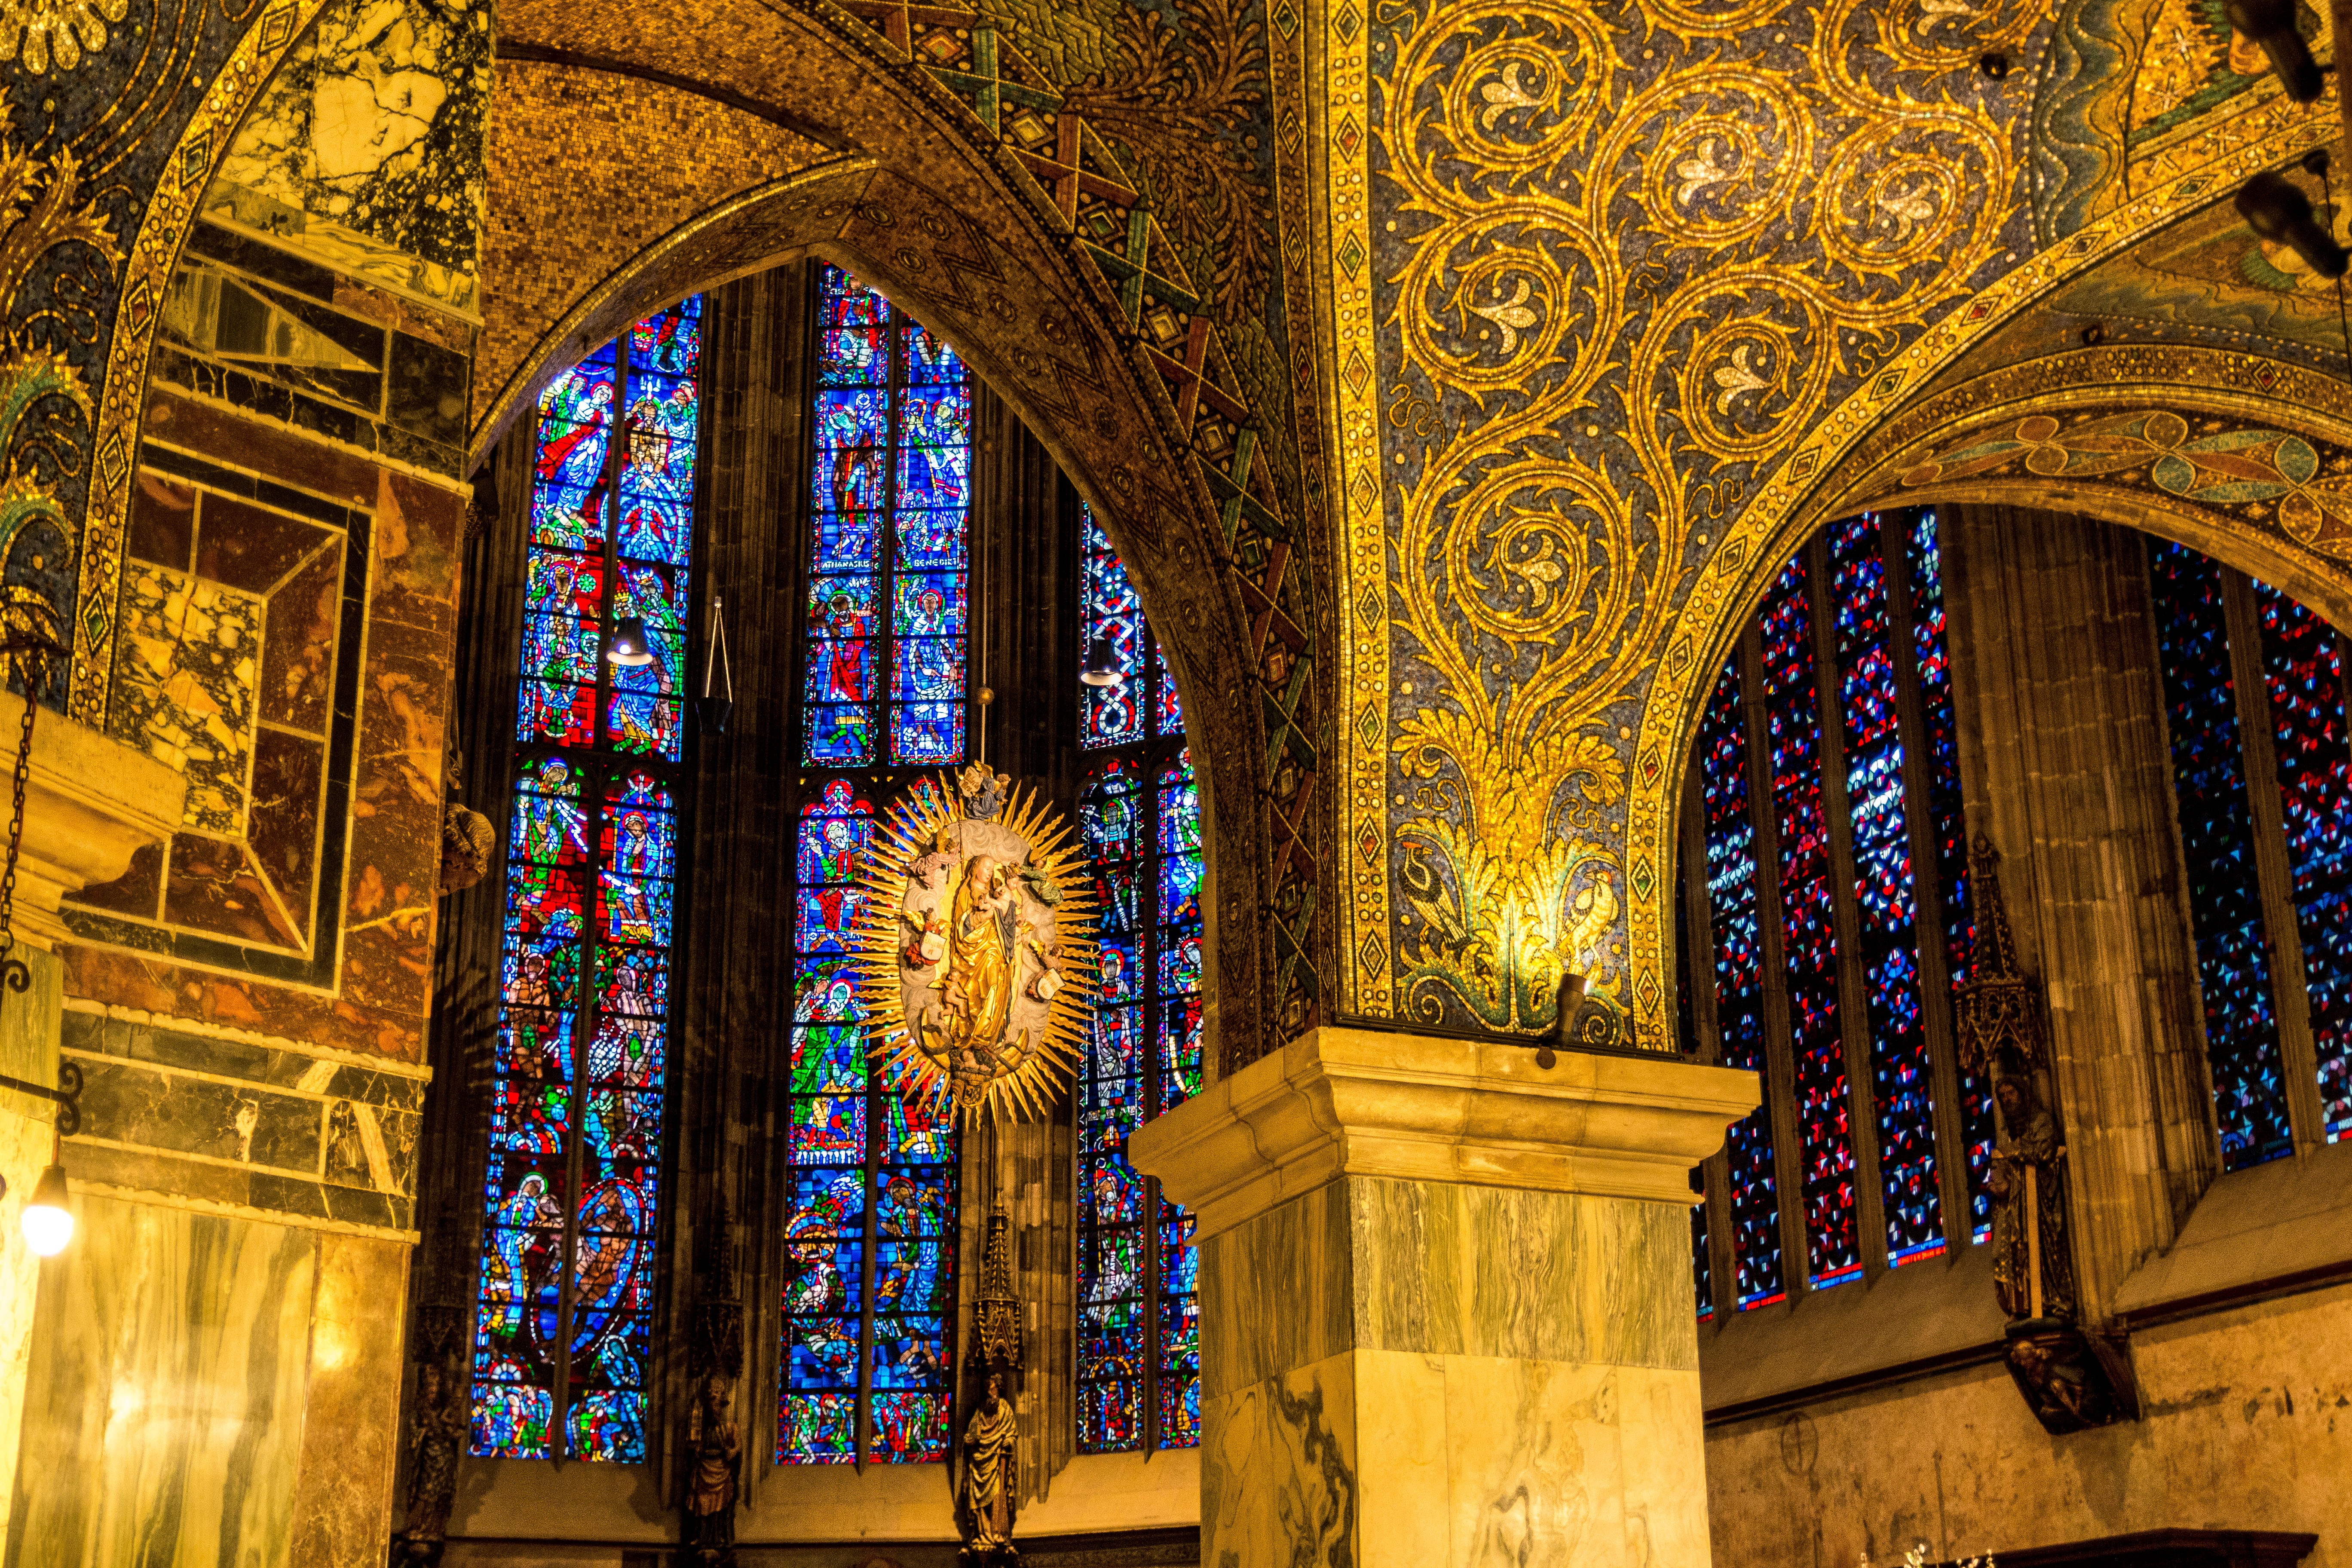
window, glass, building, arch, religion, landmark, church, cathedral, chapel, material, stained glass, place of worship, gold, symmetry, mosaic, vault, dom, aachen, gothic architecture, house of worship, north rhine westphalia, church room, aachen cathedral